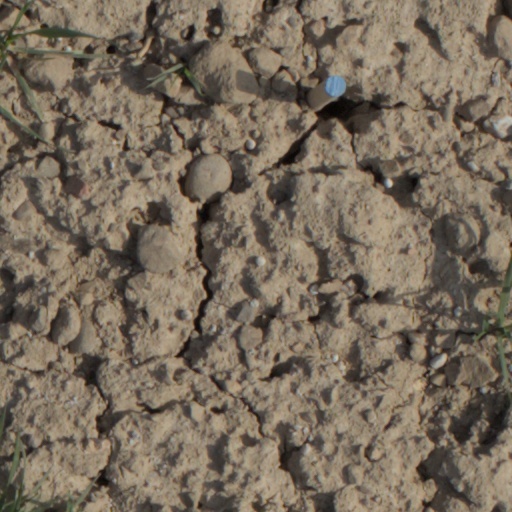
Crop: wheat